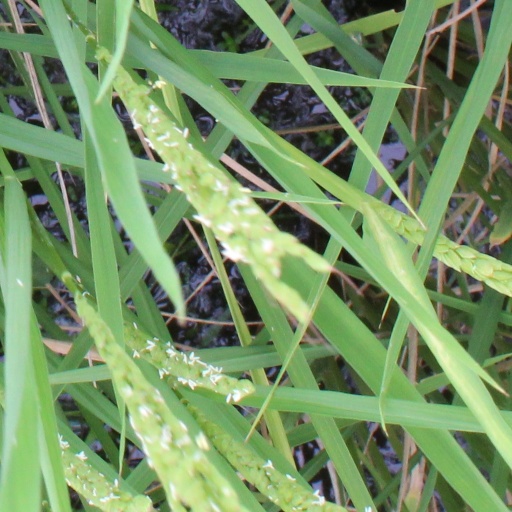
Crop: rice